2010 Copiapó mining accident

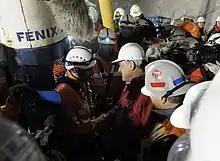
Manuel González, the first rescuer, preparing to descend

The rescue effort to retrieve the miners began on Tuesday, 12 October at 19:00 CLT. Dubbed (Operation St. Lawrence) after the patron saint of miners, a three-hour initial delay ensued while final safety tests were carried out. At 23:18 CLT, the first rescuer, Manuel González, an experienced rescue expert and employee of Codelco, was lowered into the mine. During the 18-minute descent, the waiting families and surface rescue team members sang the , Chile's national anthem. González arrived in the collapsed mine and made contact with the miners at 23:36.